Washington Street Mall

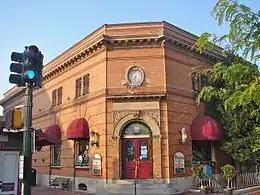
New Jersey Trust and Safety Deposit Building, on the Mall

The Washington Street Mall is a pedestrian mall in downtown Cape May, New Jersey. It makes up the southernmost three blocks of Washington Street, a major east-west street in the city, which runs from Lafayette Street (New Jersey Route 109) to Perry Street; the mall portion runs from Ocean Street to Perry Street. Washington Street Mall is filled with restaurants and stores, and, beside Cape May's beaches and Victorian houses, is one of the city's most noticeable features.